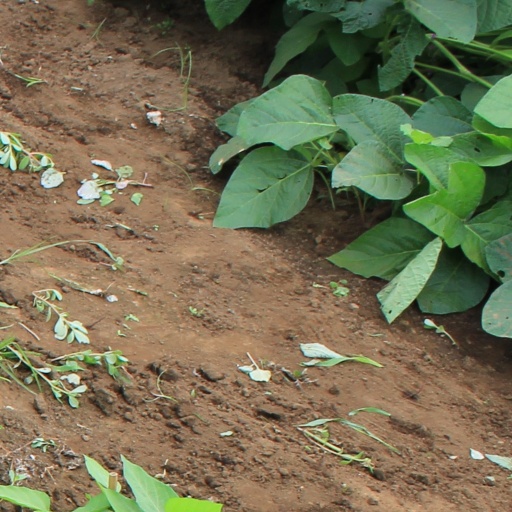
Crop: soybean